Vijay Inder Singla

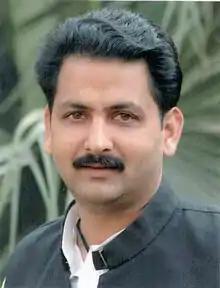
Vijay Inder Singla

Vijay Inder Singla (born 1 December 1971) is an Indian politician from Punjab. He is former member of Punjab Legislative Assembly. He is a member of Indian National Congress.